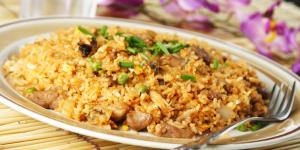
arroz chino con soja